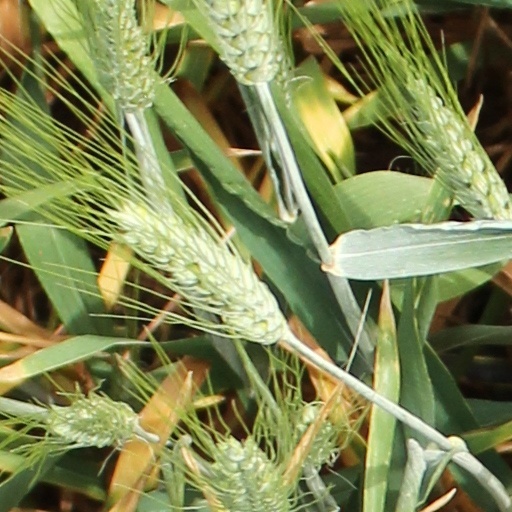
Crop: wheat